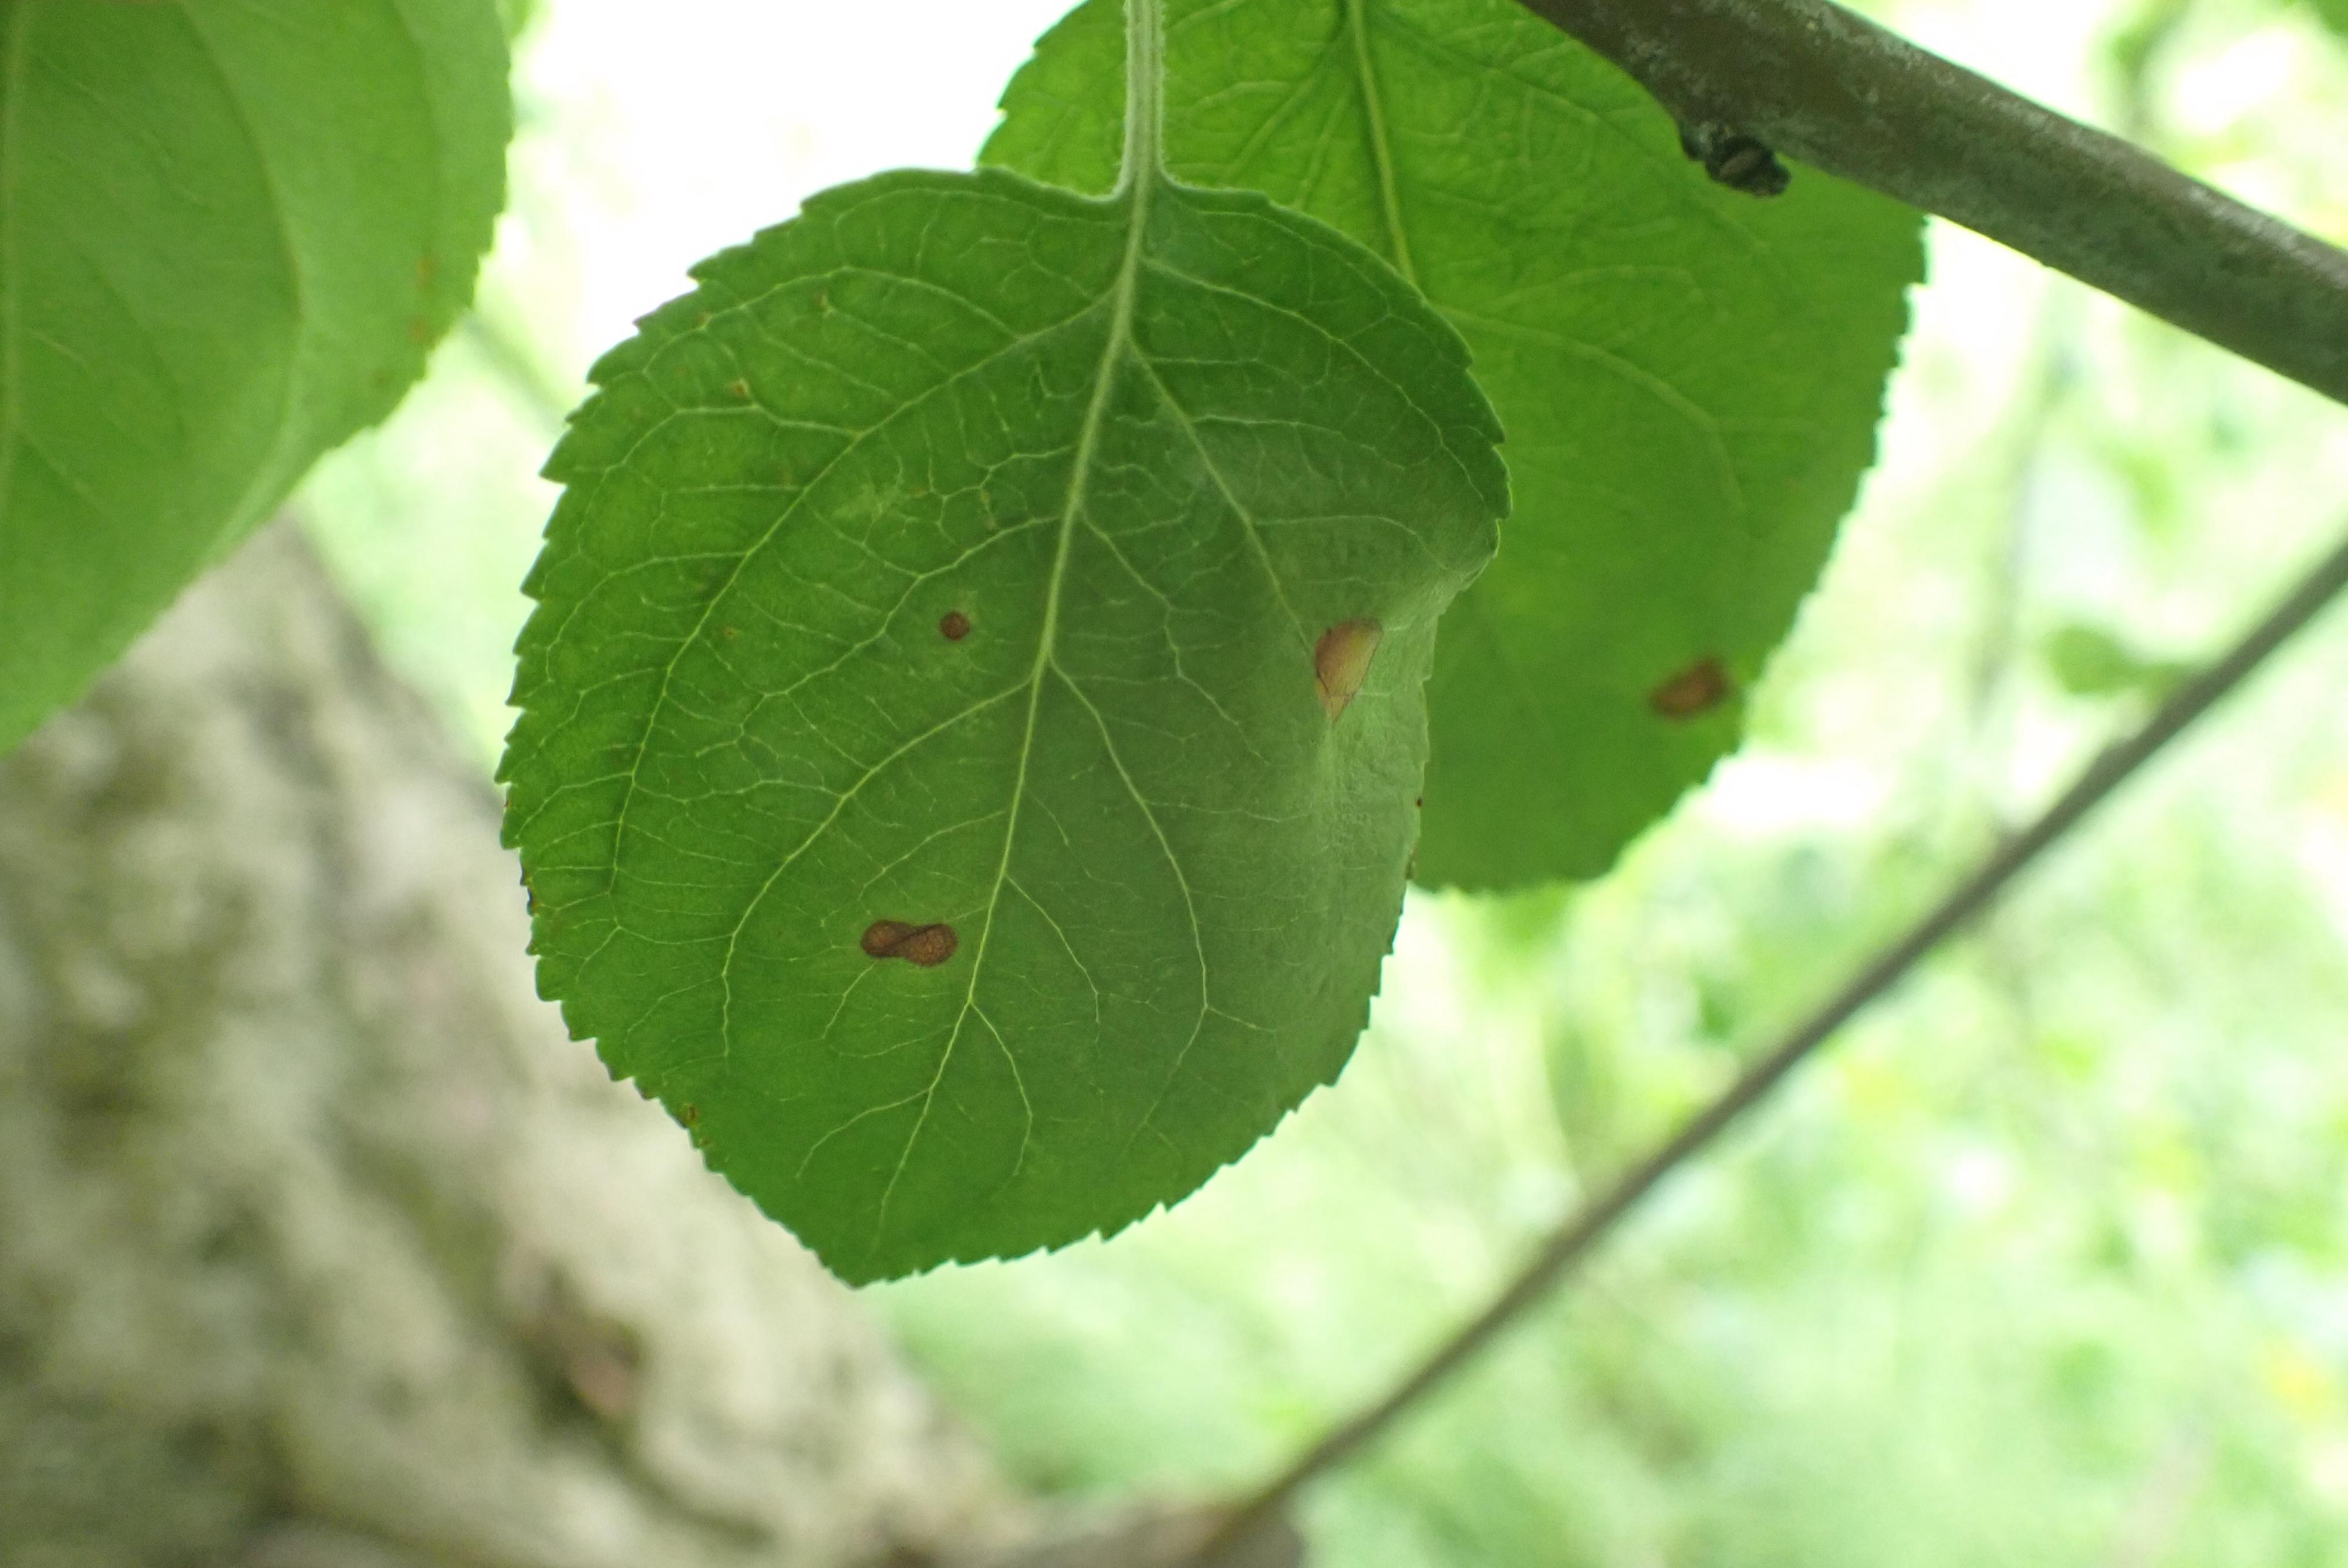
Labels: frog_eye_leaf_spot